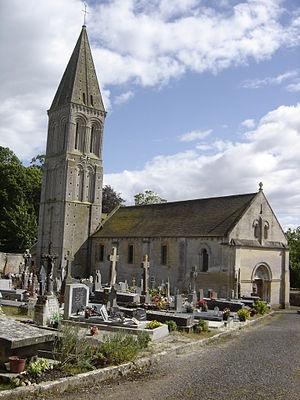
l'église est en contre-bas par rapport au cimetière qui l'entoure et par rapport à la majeure partie du village